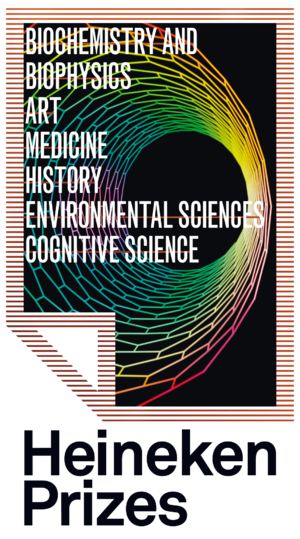
Les Prix Heineken sont des prix décernés tous les deux ans à cinq scientifiques internationaux renommés ainsi qu'à un artiste néerlandais pour leur grands apports à la science, l'art néerlandais et la société.